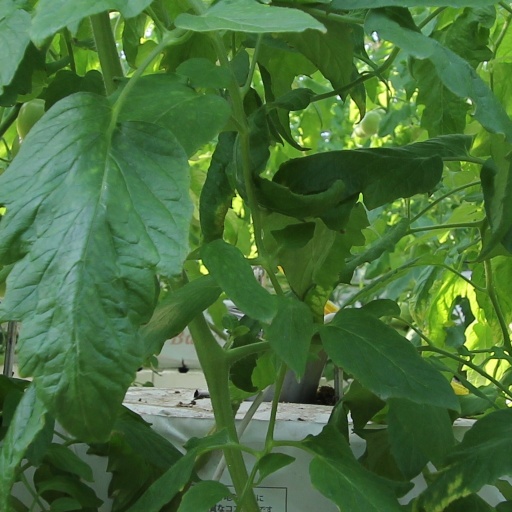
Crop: tomato